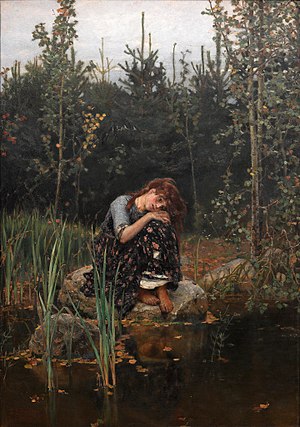
Viktor Vasnetsov / Billedgalleri
Viktor Mikhajlovitj Vasnetsov var en russisk maler.